William Armfield Hobday

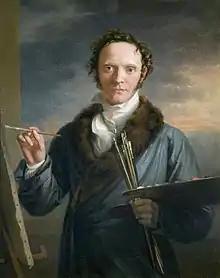
Self portrait (1814)

William Armfield Hobday (1771 – 17 February 1831) was an English portrait painter and miniaturist whose clientele included royalty and the Rothschild family.